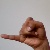
The image shows a hand gesture representing the letter 'J' in Indian Sign Language.